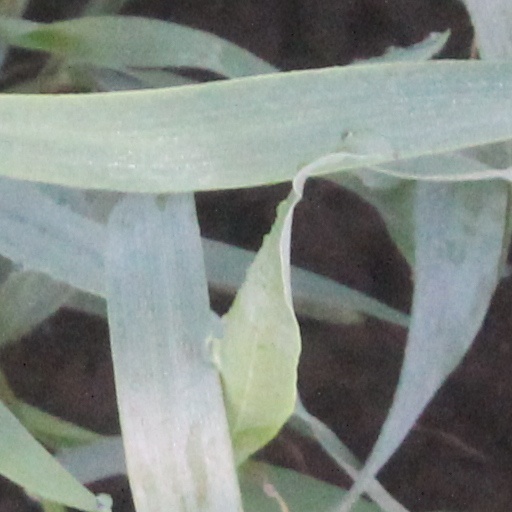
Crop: wheat